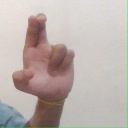
अक्षर: आ